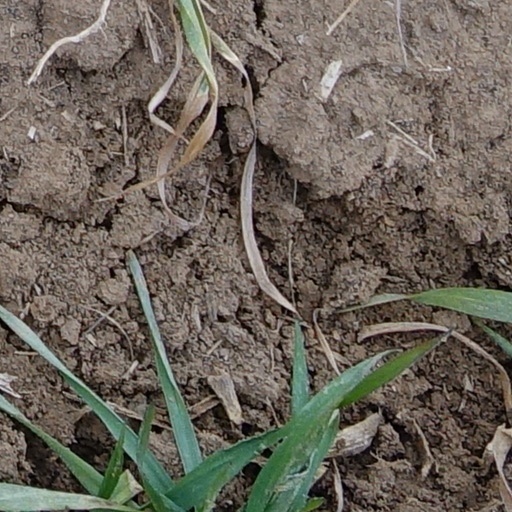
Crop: wheat